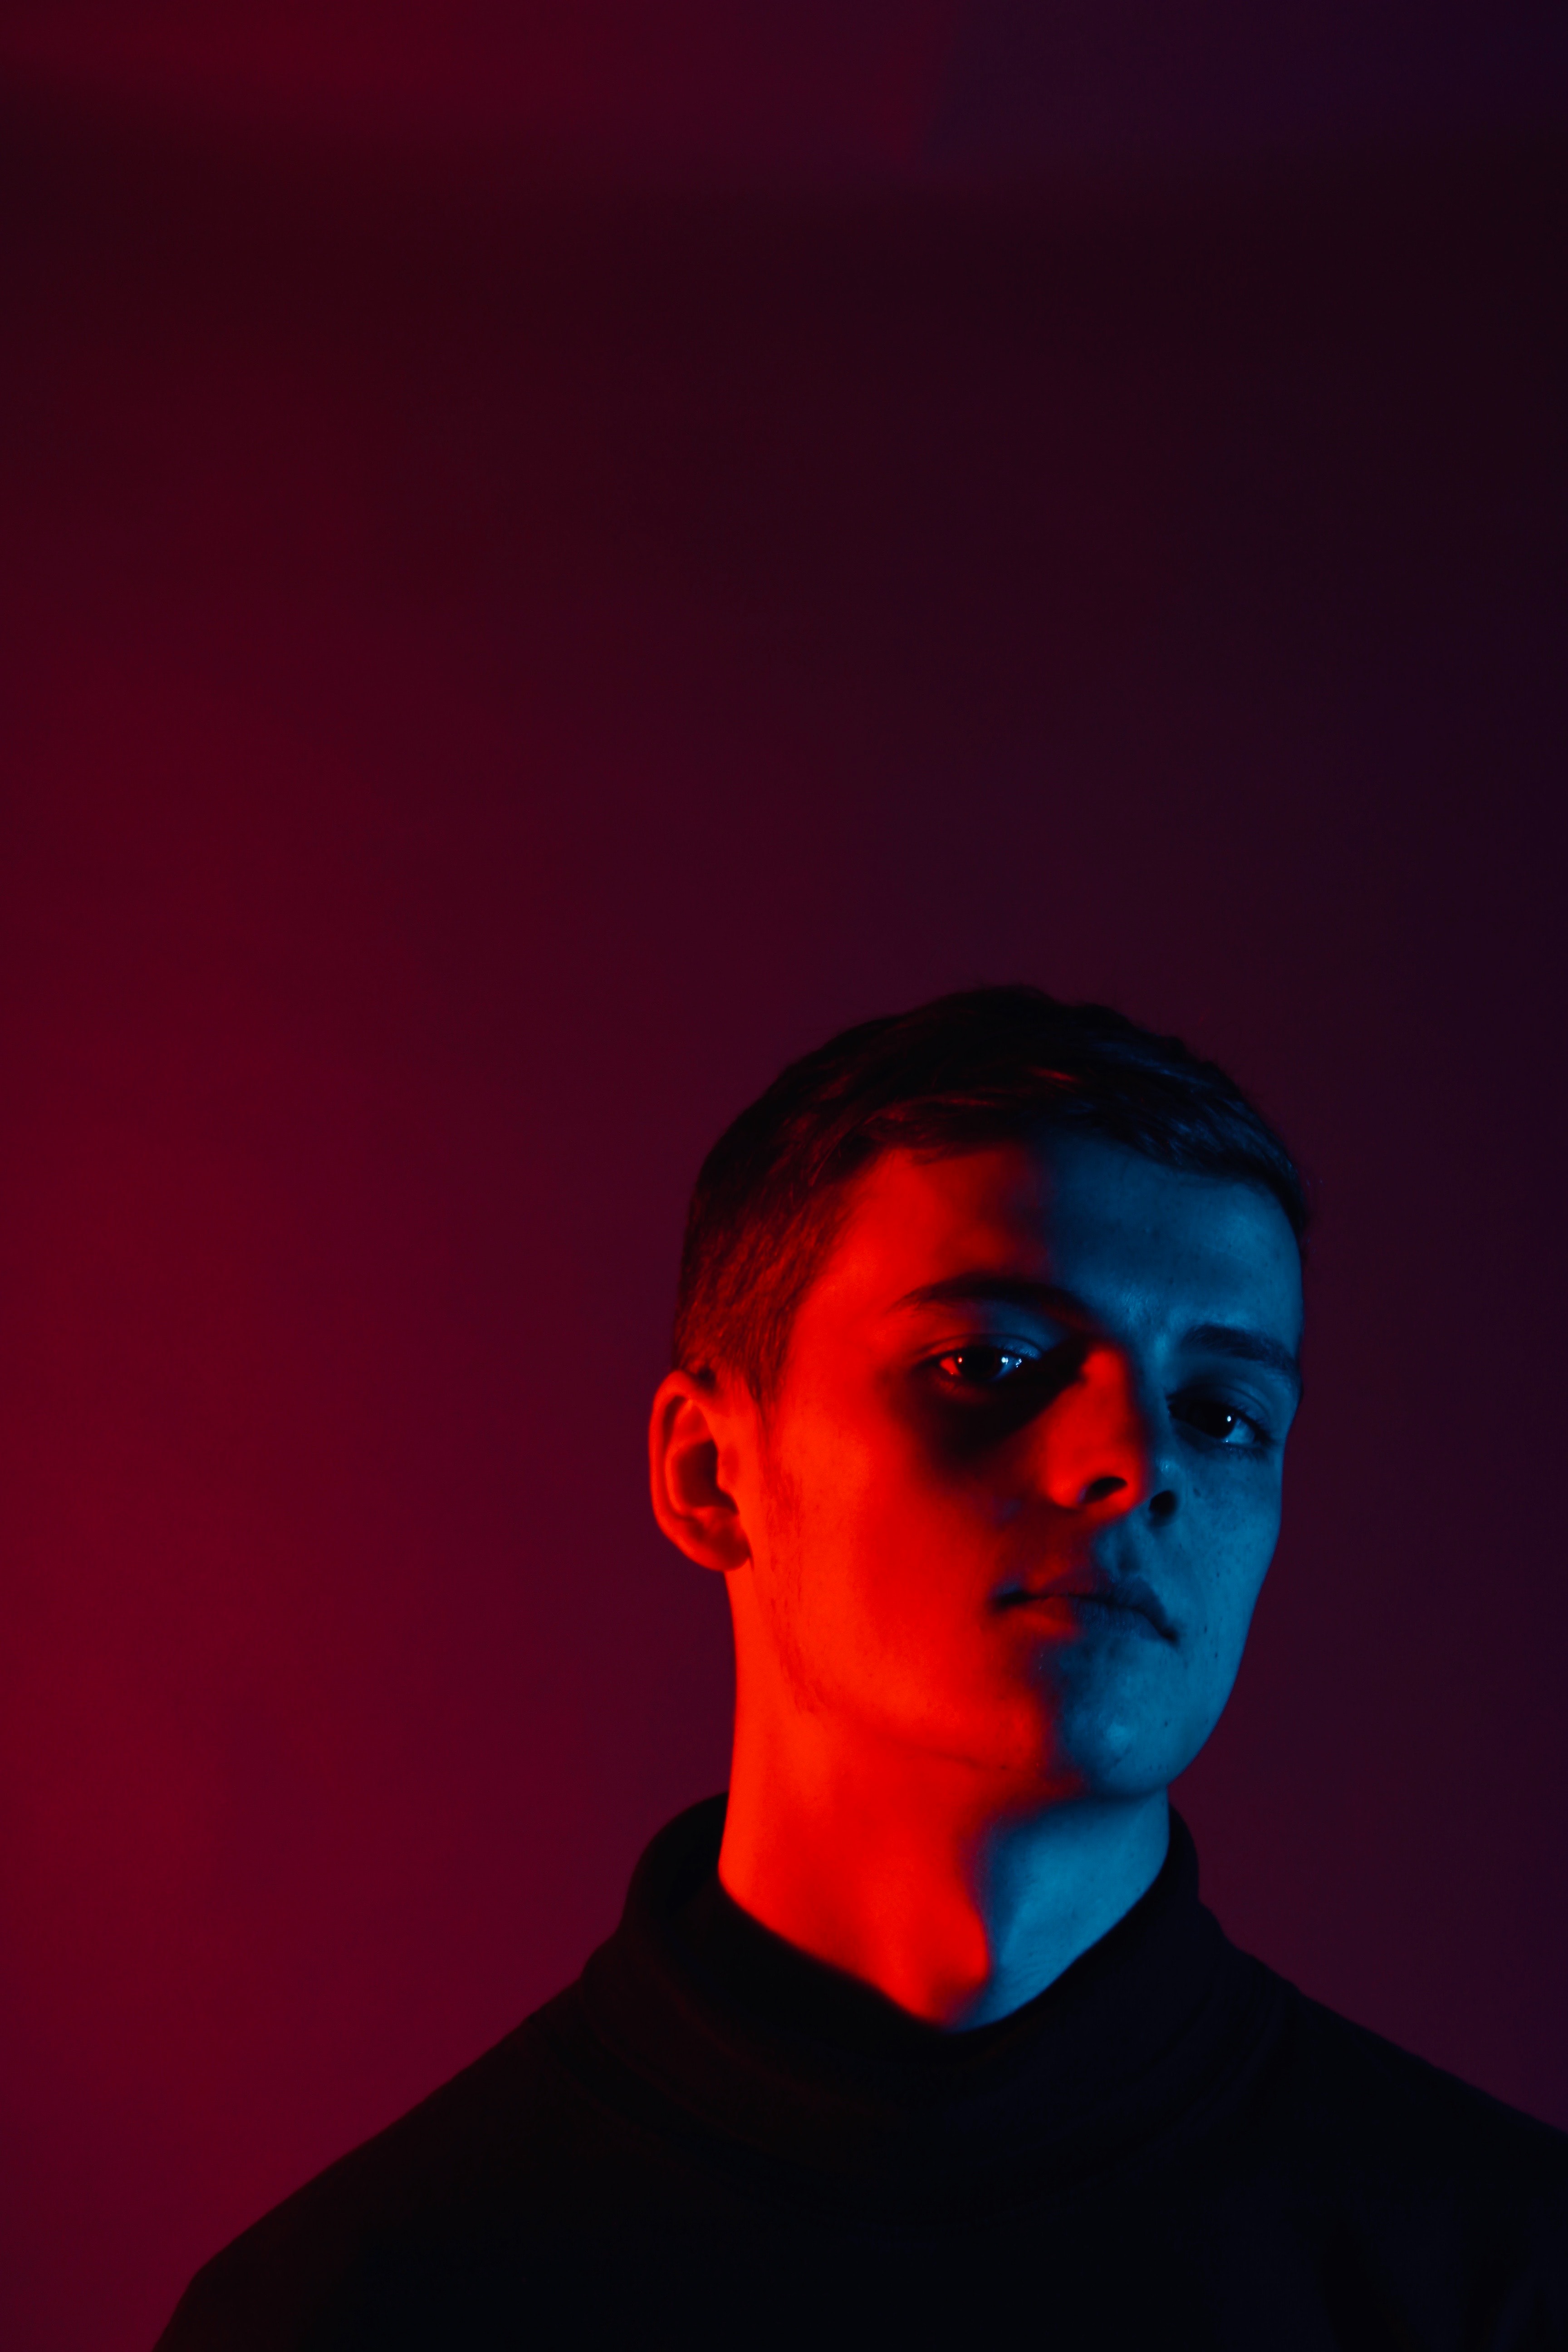
blue, red, face, head, chin, forehead, human, electric blue, portrait, illustration, neck, ear, photography, art, Colorfulness, flesh